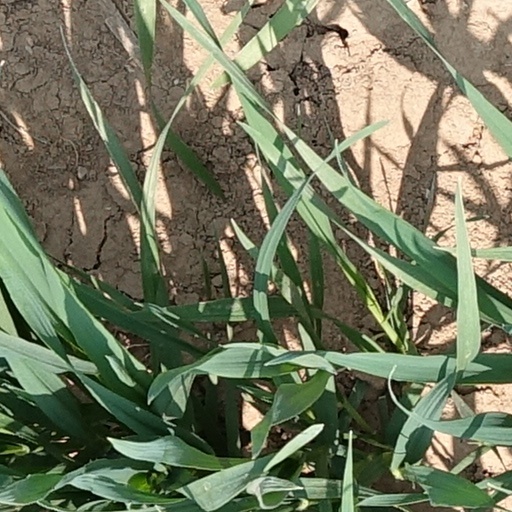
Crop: wheat